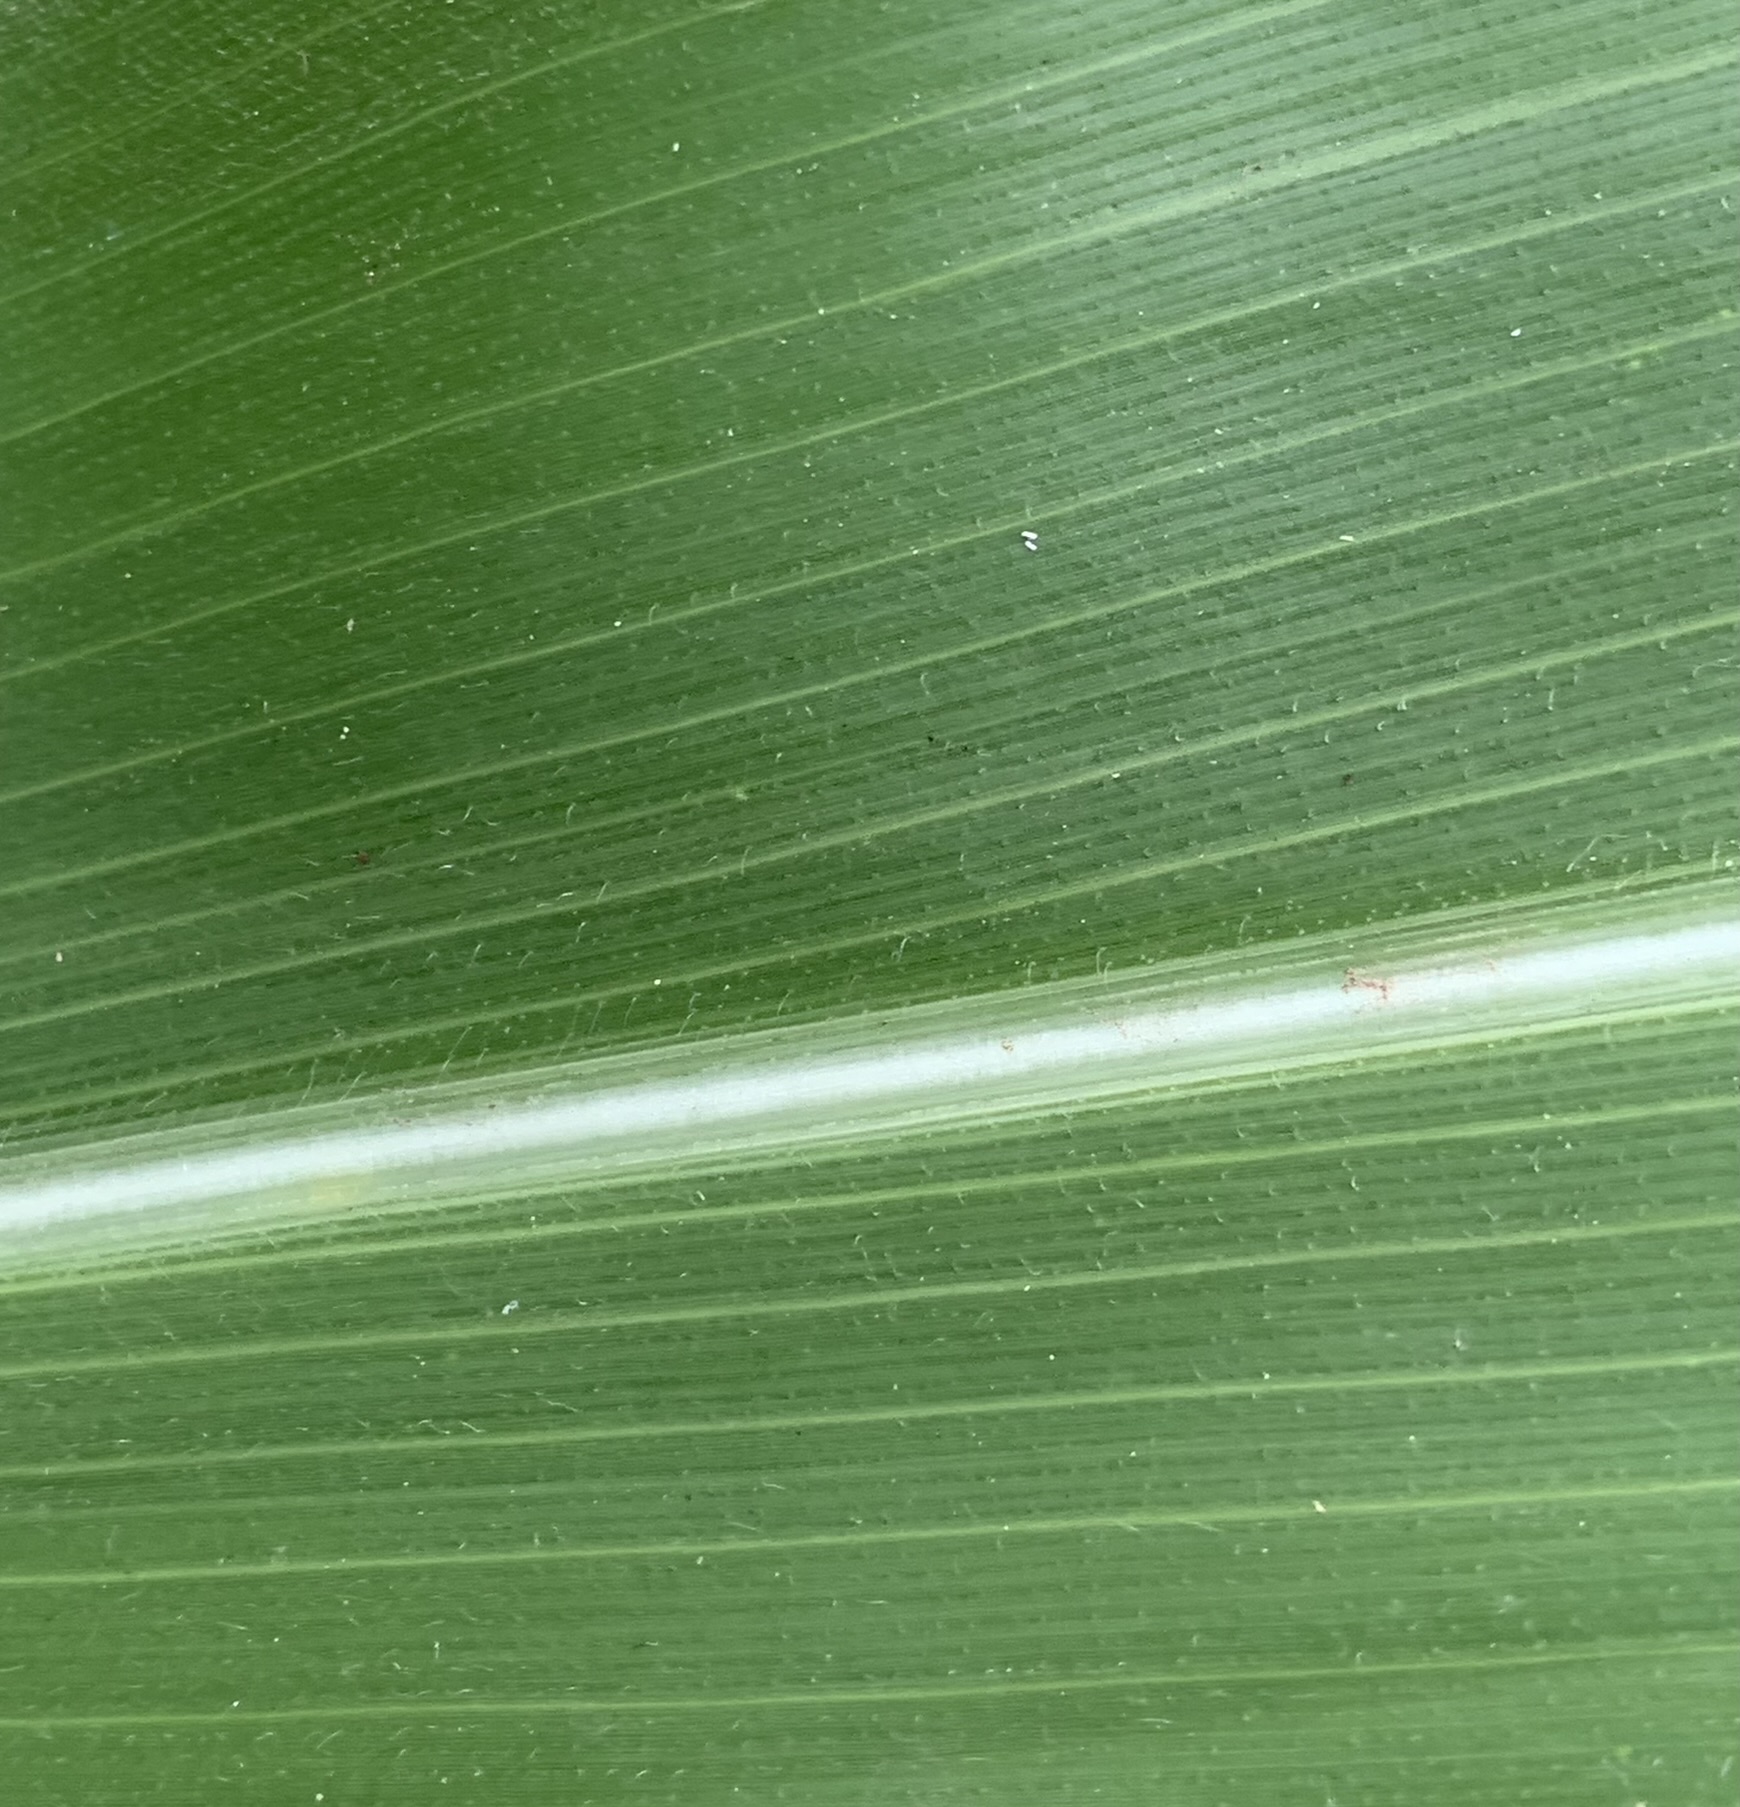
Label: Healthy